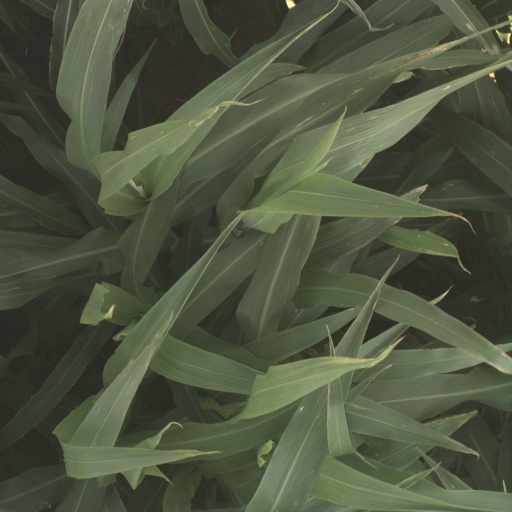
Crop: sorghum